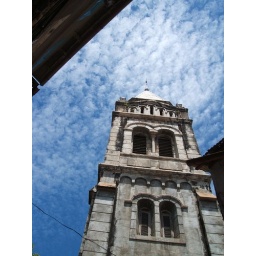
the sky was beautiful the day we walked around stone town. these clouds seemed to form right above this church.